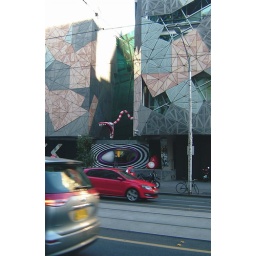
This city snake was photographed striking at a tasty little red car on Flinders Street in Melbourne in August 2010.